Prahran

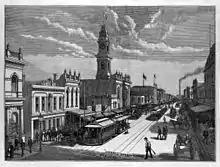
Chapel Street scene in 1889

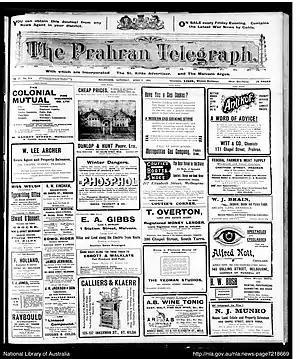
"Prahran Telegraph" front page from April 1918

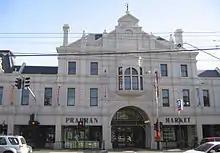
Prahran Market

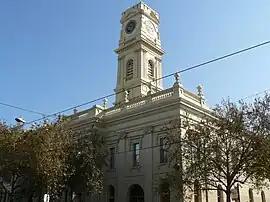
Prahran Town Hall

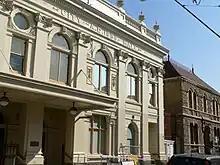
Prahran City Hall

In 1837 George Langhorne named the area Pur-ra-ran, which was thought to be a compound of two Aboriginal words, meaning "land partially surrounded by water". The word has more recently been identified as a transcription of "Birrarung", the name for the Yarra River or a specific point of it. When Langhorne informed the Surveyor-General Robert Hoddle of the name, it was written as "Prahran".